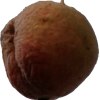
Label: peach